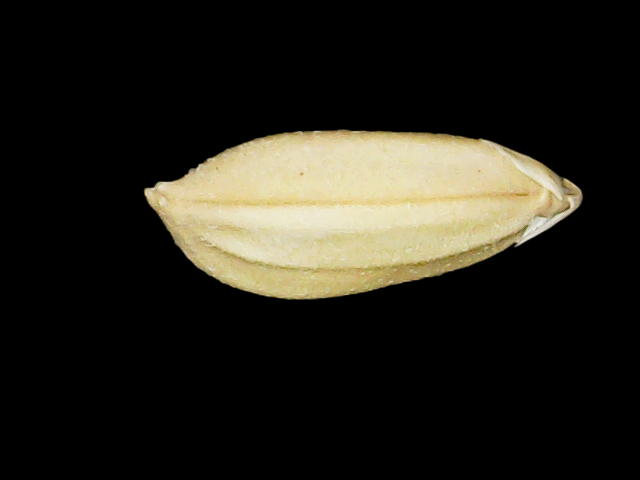
Rice variety: Binadhan08